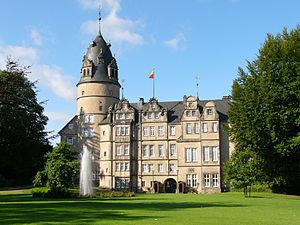
Le château de Detmold dans la ville de Detmold, arrondissement de Lippe, Rhénanie-du-Nord-Westphalie. العربية
Le château de Detmold est un château allemand qui se trouve dans le centre de la ville de Detmold dans le land de Rhénanie-du-Nord-Westphalie. Il était la residence de la Principauté de Lippe jusqu'à 1918 et appartient toujours à la Maison de Lippe.
La principauté de Lippe est un ancien État allemand situé dans l'actuel Land de Rhénanie-du-Nord-Westphalie. De 1613 à 1789, cet État était appelé comté de Lippe-Detmold.
Le fondateur de ce qui allait devenir la Principauté de Lippe était Bernard Iᵉʳ, qui a reçu une subvention du territoire de Lothar Röttgering III, empereur germanique et roi des romains en 1123. Bernard a supposé le titre de Seigneur de Lippe. Les successeurs de Bernard héritées et obtenu plusieurs comtés. Lord Simon V fut le premier souverain de Lippe se coiffer comme un comte.